John Benjamin Hickey

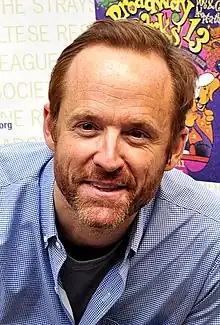
Hickey at the 13th Annual Broadway Barks Benefit, at Shubert Alley in New York City on July 9, 2011

John Benjamin Hickey (born June 25, 1963) is an American actor and director with a career in stage, film and television. He won the 2011 Tony Award for Best Performance by a Featured Actor in a Play for his performance as Felix Turner in "The Normal Heart".